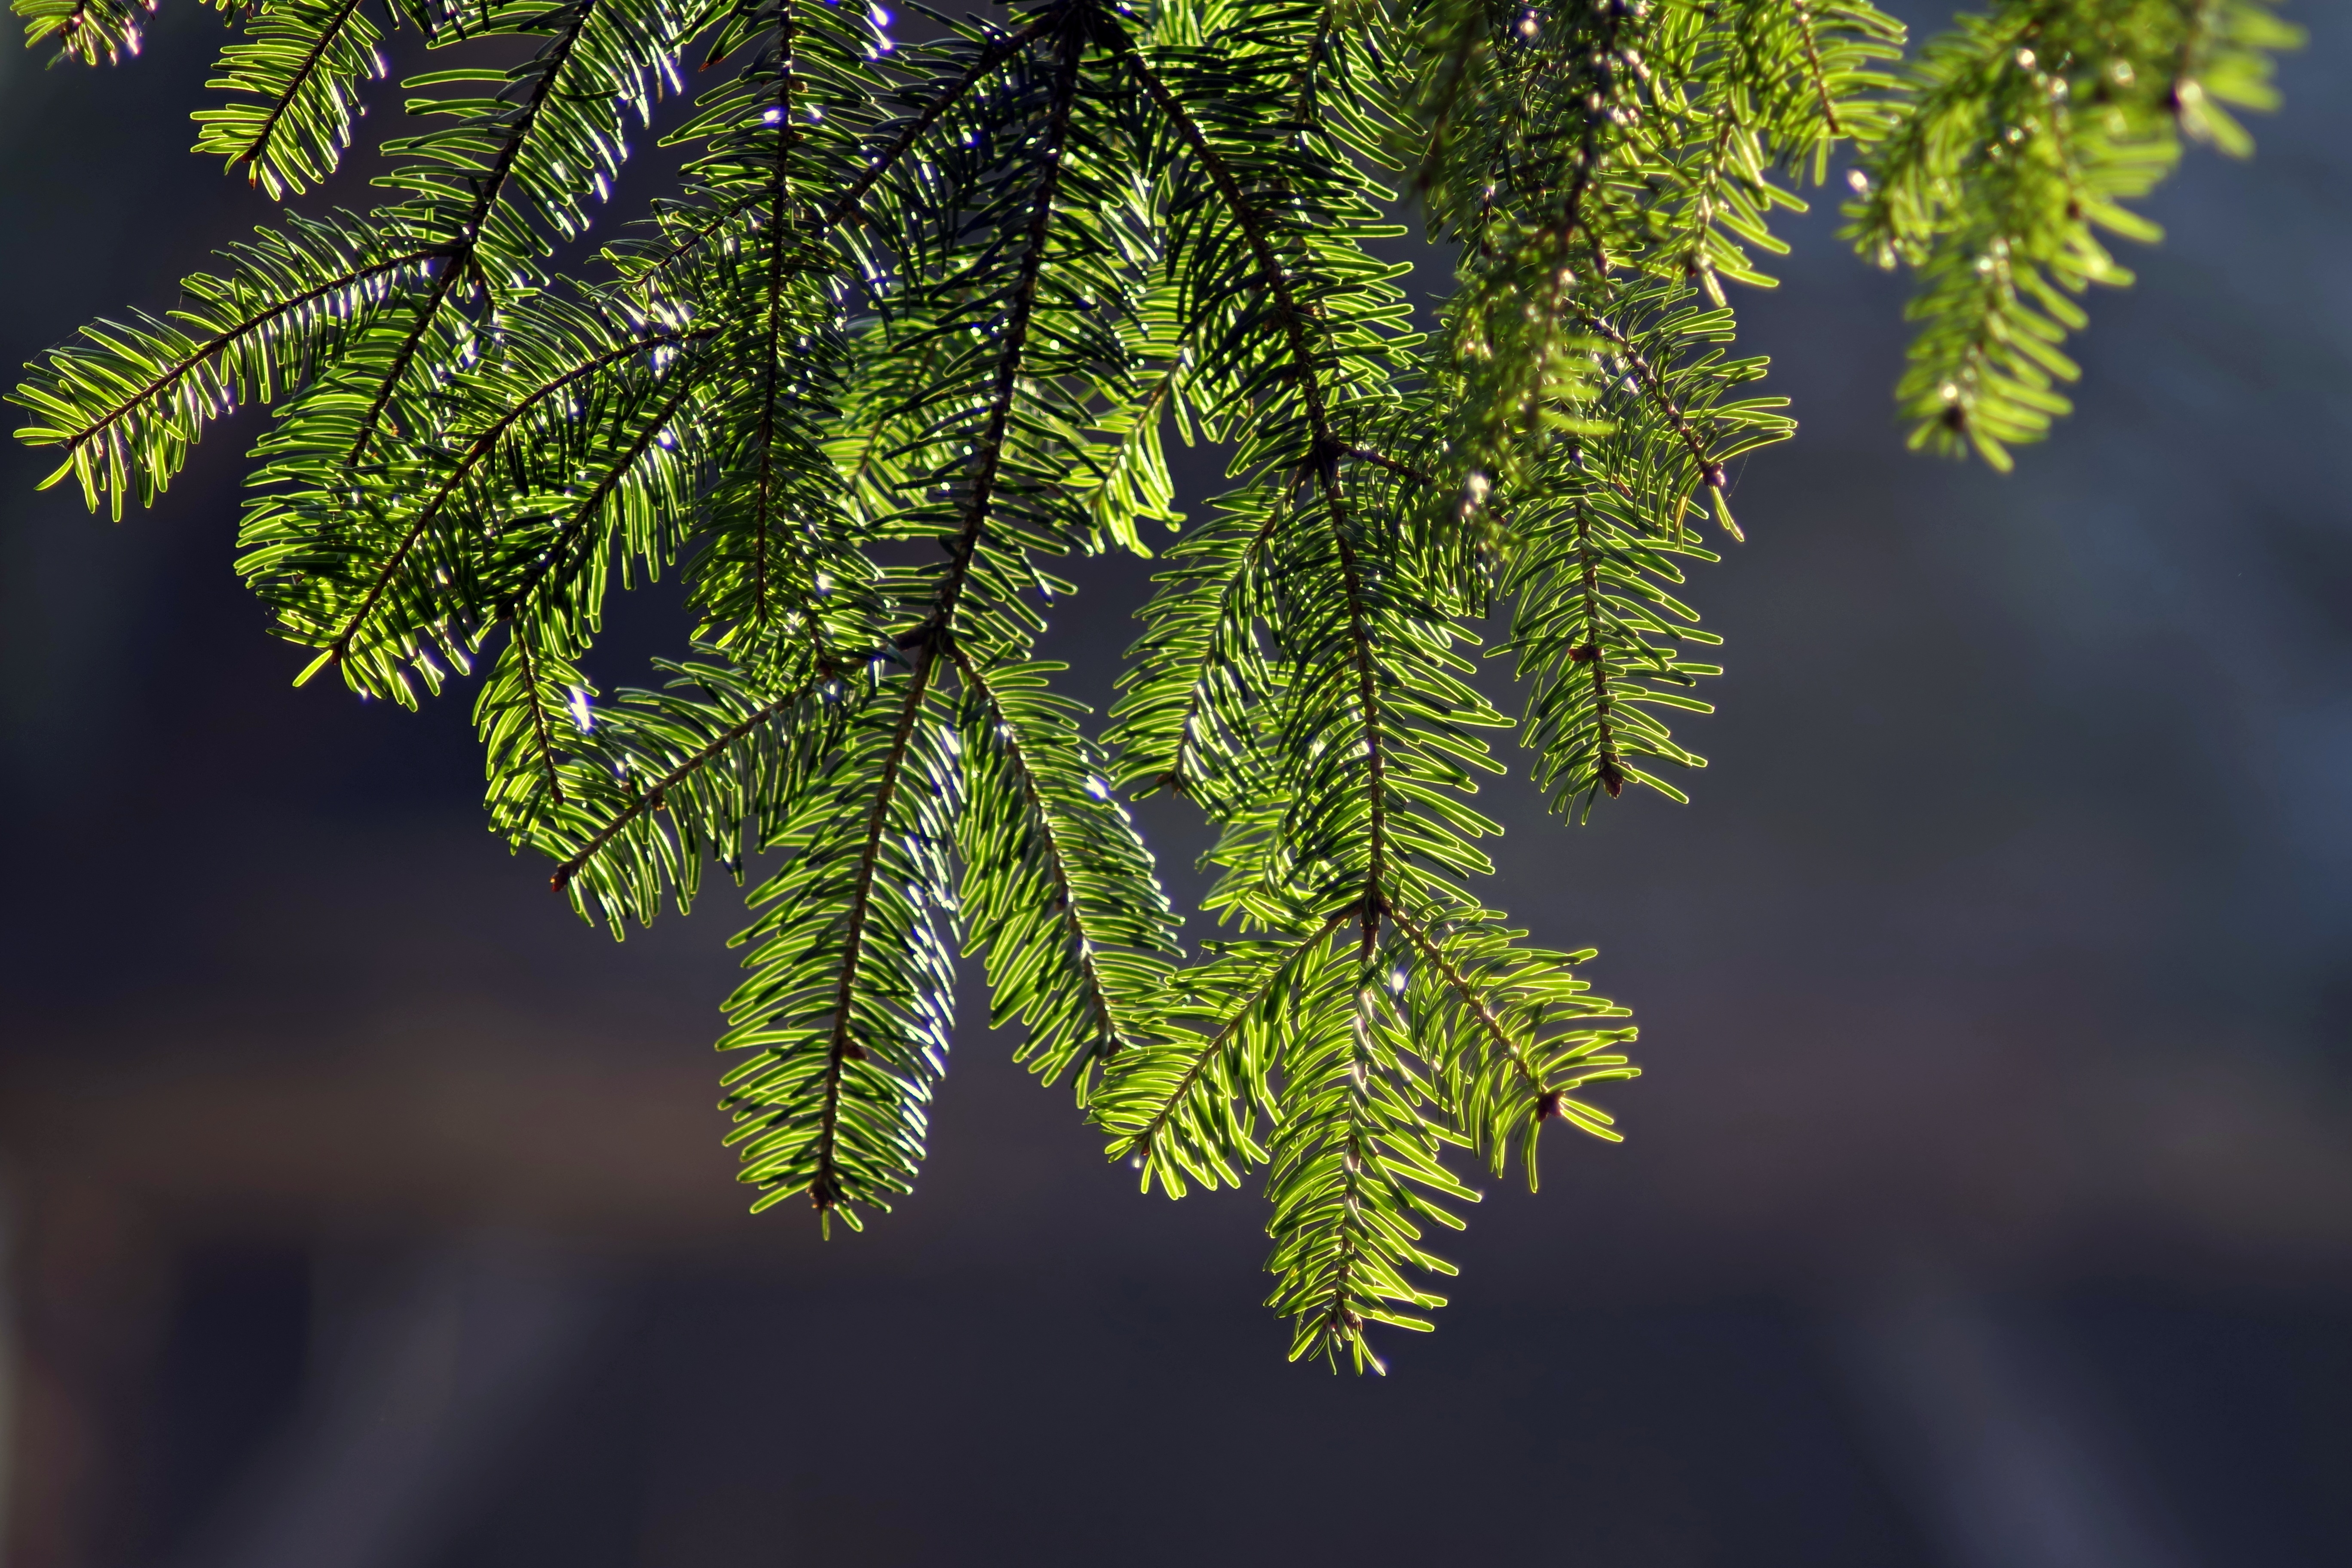
tree, nature, forest, branch, plant, sunlight, leaf, flower, green, botany, hanging, fir, flora, christmas tree, twig, coniferous, spruce, larch, plant stem, woody plant, land plant, highlighted